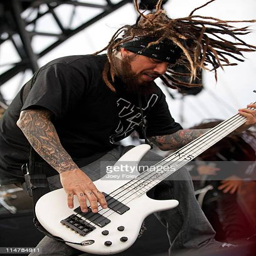
hard rock artist of heavy metal artist performs